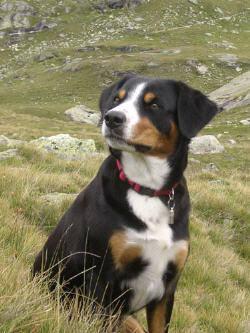
EntleBucher